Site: brandenburg
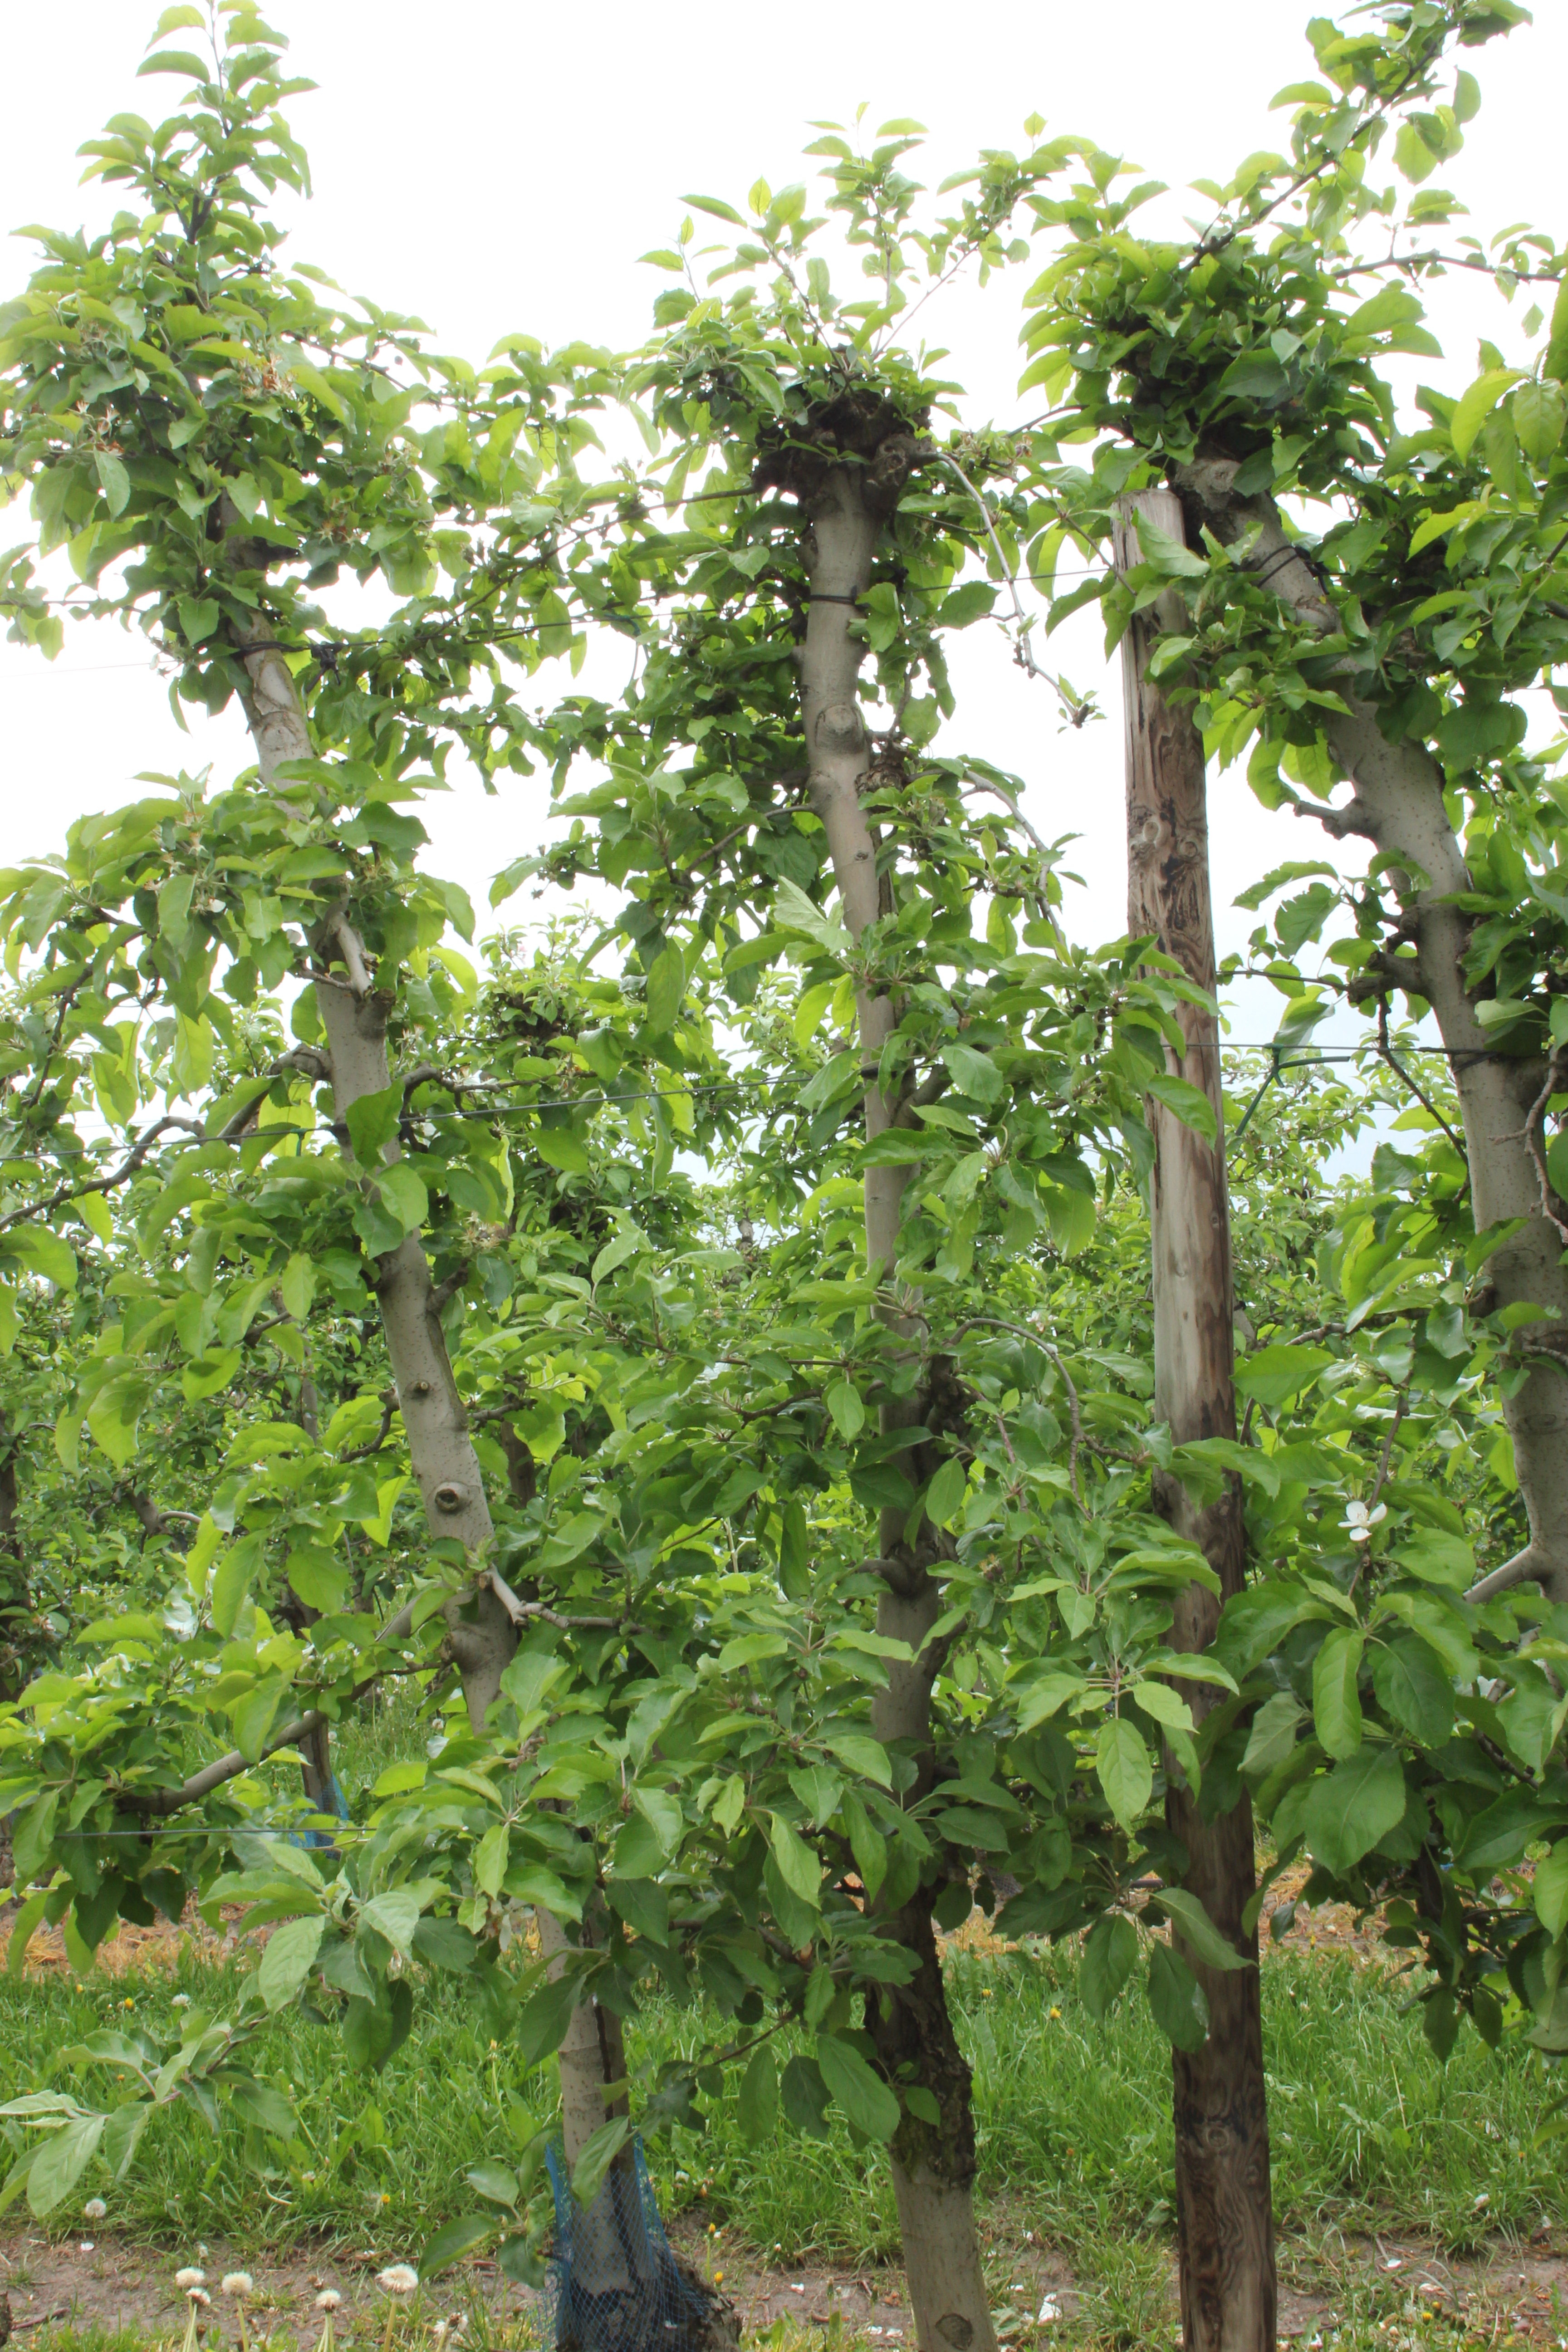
Growth stage (BBCH 67): Flowering